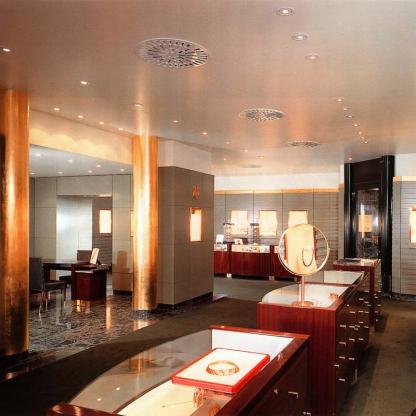
Scene: Indoor